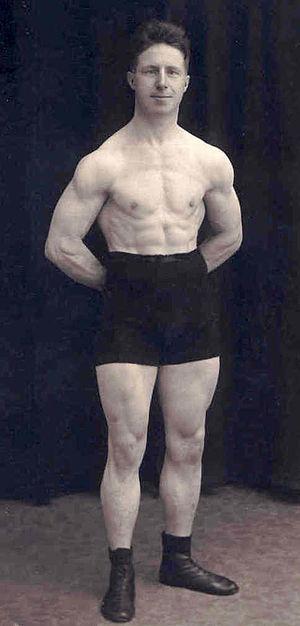
François De Haes est un haltérophile belge.